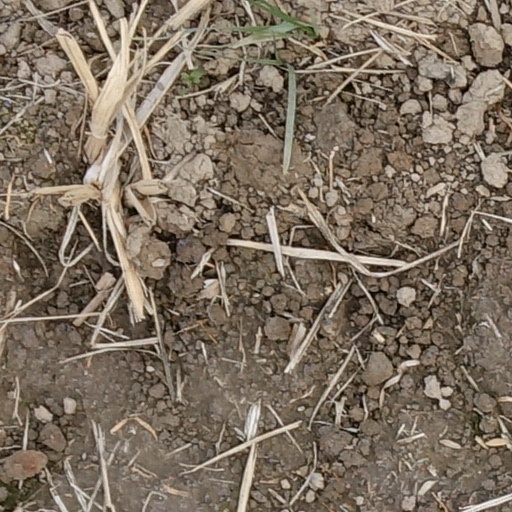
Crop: wheat